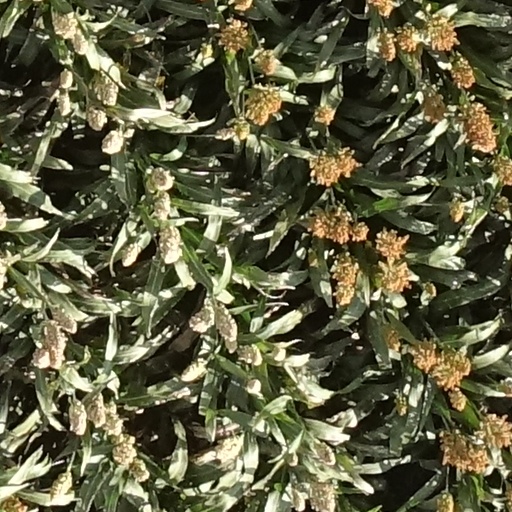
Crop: sorghum